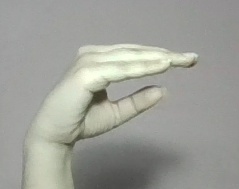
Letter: jeem